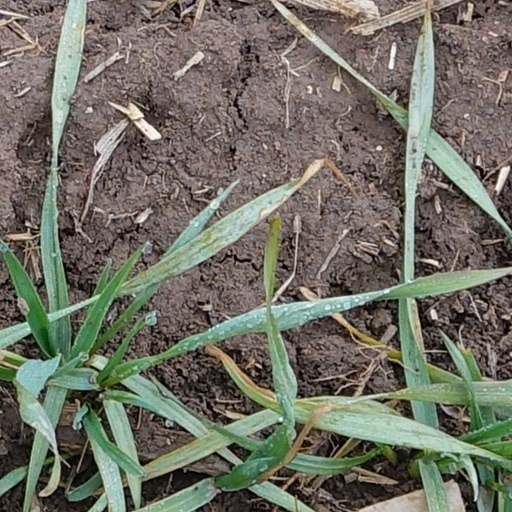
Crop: wheat